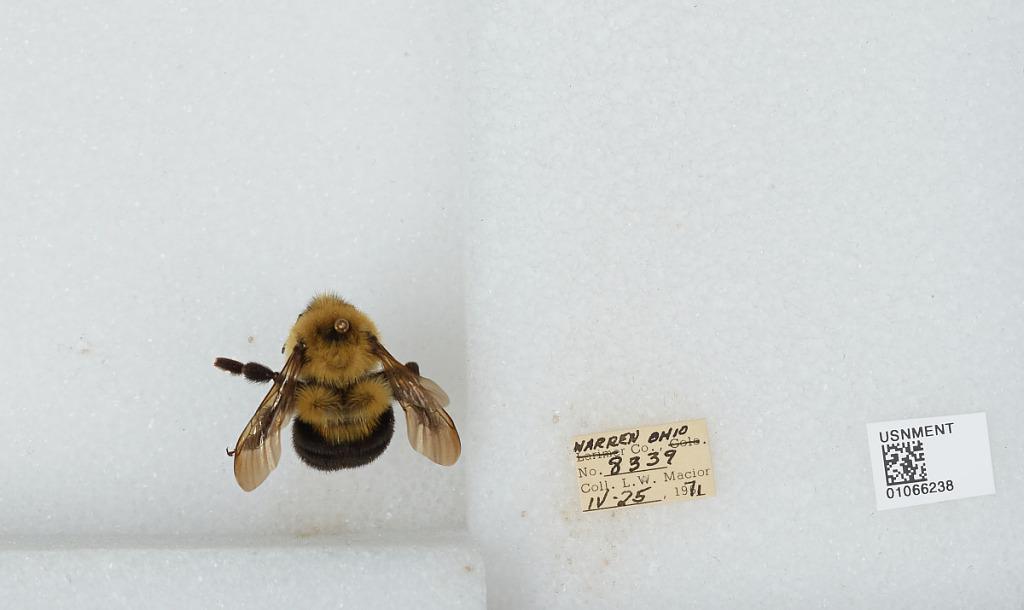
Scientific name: Bombus (Pyrobombus) bimaculatus Cresson
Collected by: L. Macior
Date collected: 1971-4-25
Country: United States
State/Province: Ohio
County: Warren
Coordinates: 39.4242, -84.1856